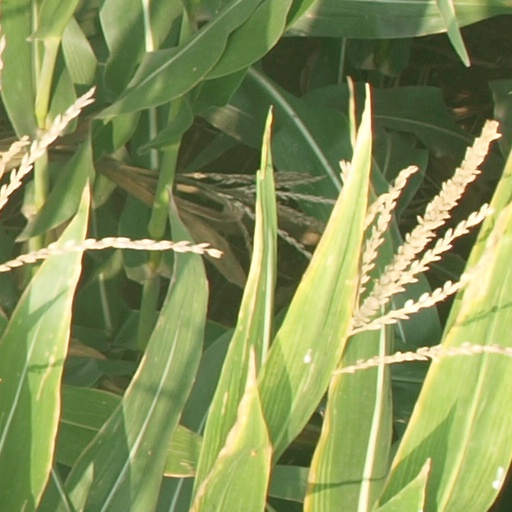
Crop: maize; corn